Christian Abbiati

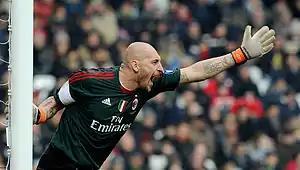
Abbiati with AC Milan in 2012

Abbiati returned to Italy after being called back by Milan for the 2008–09 season and took over as first choice from Zeljko Kalac after a solid pre-season. However, on 15 March 2009, his season was cut short following a severe knee injury in the first half of Milan's 5–1 league win over Siena, after he suffered ligament damage to his right knee from a collision with teammate Giuseppe Favalli. He was ruled out of action for six months following rehabilitation and knee surgery. In 28 appearances, he kept 11 clean sheets and conceded 27 goals. On 8 November, nearly eight months after the injury, Abbiati was called up as Milan's third-choice behind Dida and new acquisition Flavio Roma for Milan's 2–1 away win over Lazio.